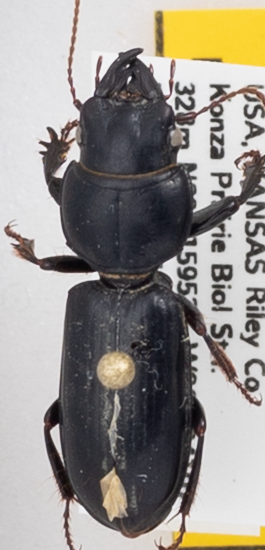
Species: Scarites subterraneus
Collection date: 2018-06-07
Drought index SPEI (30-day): -1.69
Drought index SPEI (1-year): -1.382
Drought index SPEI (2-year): -0.764